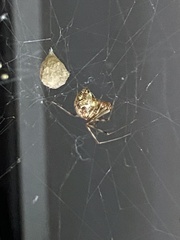
Species: Parasteatoda_tepidariorum